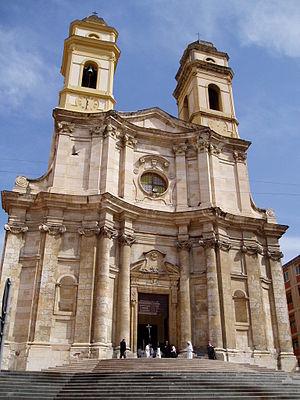
Cagliari est une ville italienne, capitale de l'île de Sardaigne, région autonome d'Italie. Le nom sarde de Cagliari, Casteddu, signifie « château ». La commune compte environ 154 400 habitants en 2016, et on en compte plus de 430 000 dans l'ensemble de sa ville métropolitaine, qui comprend Elmas, Assemini, Capoterra, Selargius, Sestu, Monserrato, Quartucciu, Quartu Sant'Elena et huit autres communes.